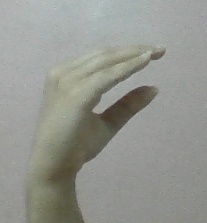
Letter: jeem